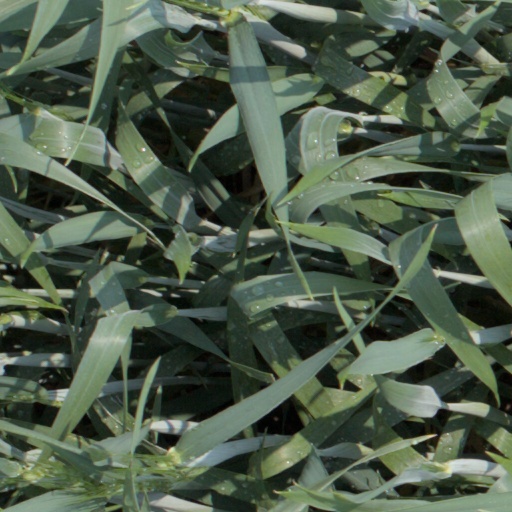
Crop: wheat